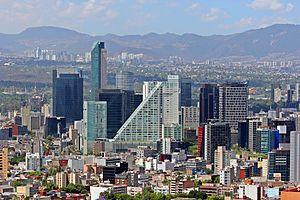
Cet article dresse une liste des villes classées par ordre de population.
Cuauhtémoc est l'une des seize divisions territoriales, appelées alcaldías, de la ville de Mexico au Mexique. Son siège est Buenavista.
L’économie du Mexique a été classée douzième parmi les économies mondiales en 2012 avec un produit intérieur brut 1 788 milliards $, mesuré en parité de pouvoir d'achat. Le Mexique possède une économie de marché orientée vers l'exportation, c'est le pays qui a le plus haut revenu par habitant d'Amérique latine, en taux de change sur le marché. Le Mexique est l'un des deux seuls États d'Amérique latine membre de l'OCDE avec le Chili, qui l'a rejointe depuis janvier 2010.